Ak Kavuk, Nicosia

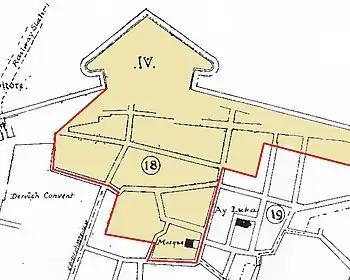
The map shows the Neighbourhood or Quarter of Ak Kavuk, with the mosque of Ak Kavuk or Abu Kavuk in the south-east corner of the Quarter. In the north is the Barbaro (Musalla) Bastion, on the Venetian walls of Nicosia . Borders as at c. 1900.

On the site of what appeared to be a small mediaeval chapel or church, a mosque was built in 1902. A smaller mosque on the site was built in 1895. The apse of the original building with a moulded arched window of 16th century style survived, but all such traces have now been removed.